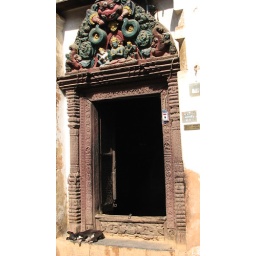
a cat sleeping in the sun